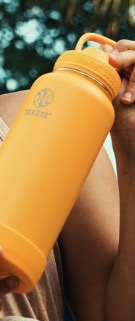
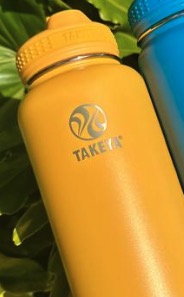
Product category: misc
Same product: yes